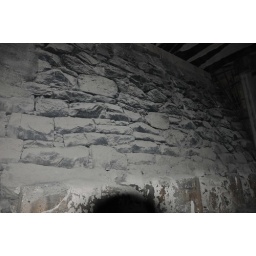
Hand fitted rock wall in Donner Pass railroad snowshed.